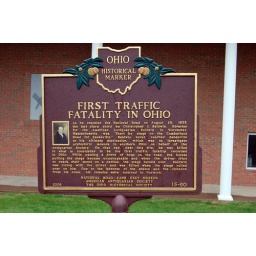
First Traffic Fatality in Ohio On Rt 40 caused by a heard of pigs in road